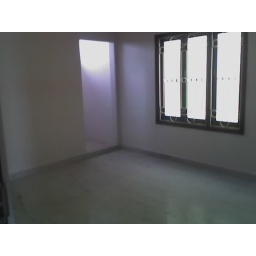
bedroom in 2nd floor